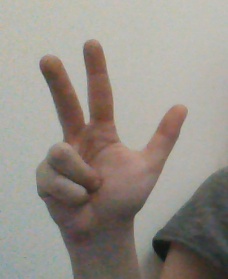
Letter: al